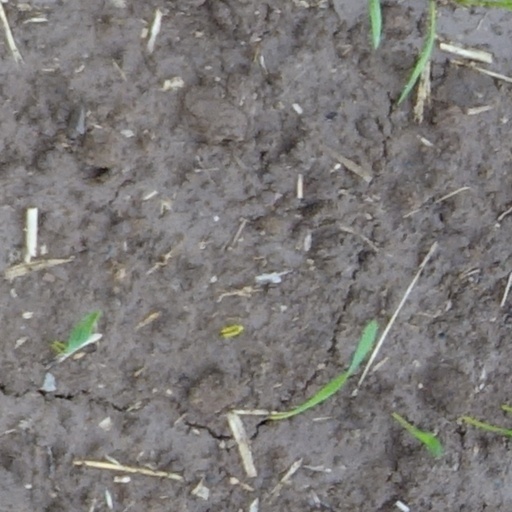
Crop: wheat